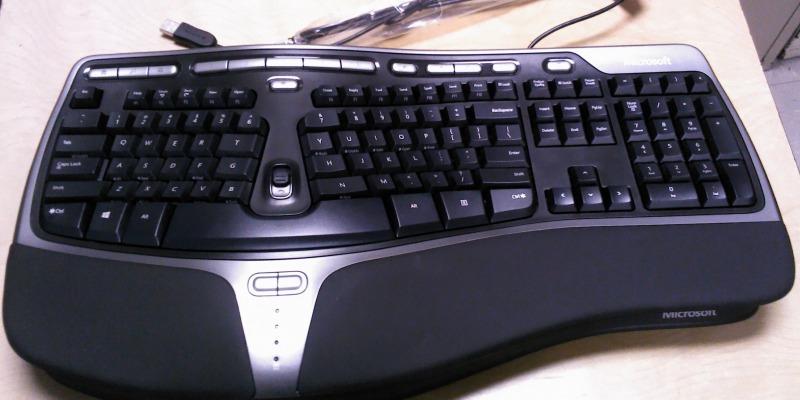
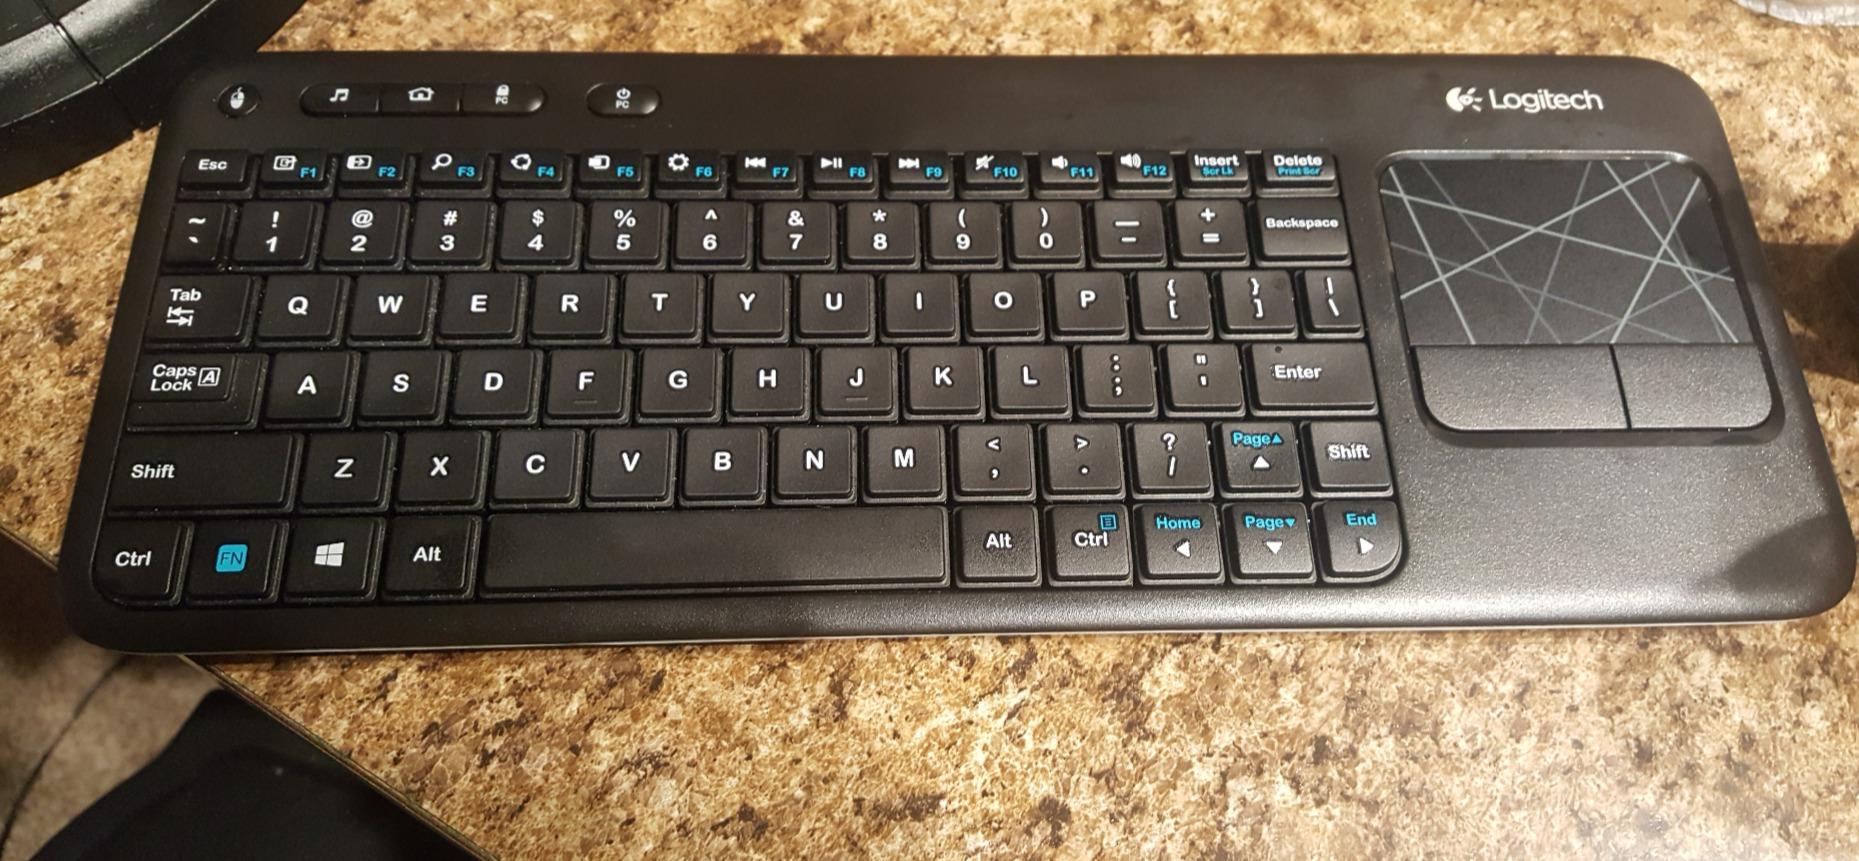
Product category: keyboard
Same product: no